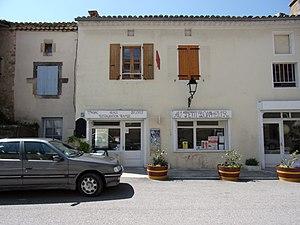
commerce unique de Réauville
Réauville est une commune française située dans le département de la Drôme, en région Auvergne-Rhône-Alpes.